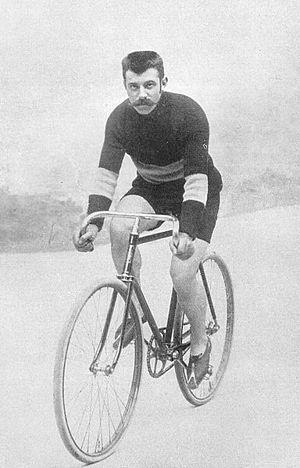
Joannes Matheus "Mathieu" Cordang est un coureur sur piste néerlandais des années 1890-1900. Professionnel de 1896 à 1900, il est un spécialiste des courses de demi-fond et de longue distance aussi bien sur piste que sur route. Il devient champion du monde de demi-fond amateurs en 1895.